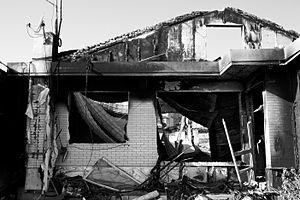
Le bombardement de Yeonpyeong est une attaque de l'île sud-coréenne de Daeyeonpyeong par l’artillerie de l’armée populaire de Corée le 23 novembre 2010, dans le contexte de la guerre du Crabe. Il intervient peu avant les manœuvres militaires annuelles de la Corée du Sud, nommées « Hoguk » dans la région.